Human interactions with insects

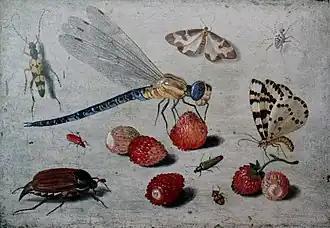
"A Dragon-fly, Two Moths, a Spider and Some Beetles, With Wild Strawberries" by Jan van Kessel, 17th century. Wasp beetle, top left; clouded border moth, top right; migrant hawker dragonfly and cardinal beetle, centre left; magpie moth, centre right; cockchafer, lower left.

In the Brazilian Amazon, members of the Tupí–Guaraní language family have been observed using "Pachycondyla commutata" ants during female rite-of-passage ceremonies, and prescribing the sting of "Pseudomyrmex" spp. for fevers and headaches.